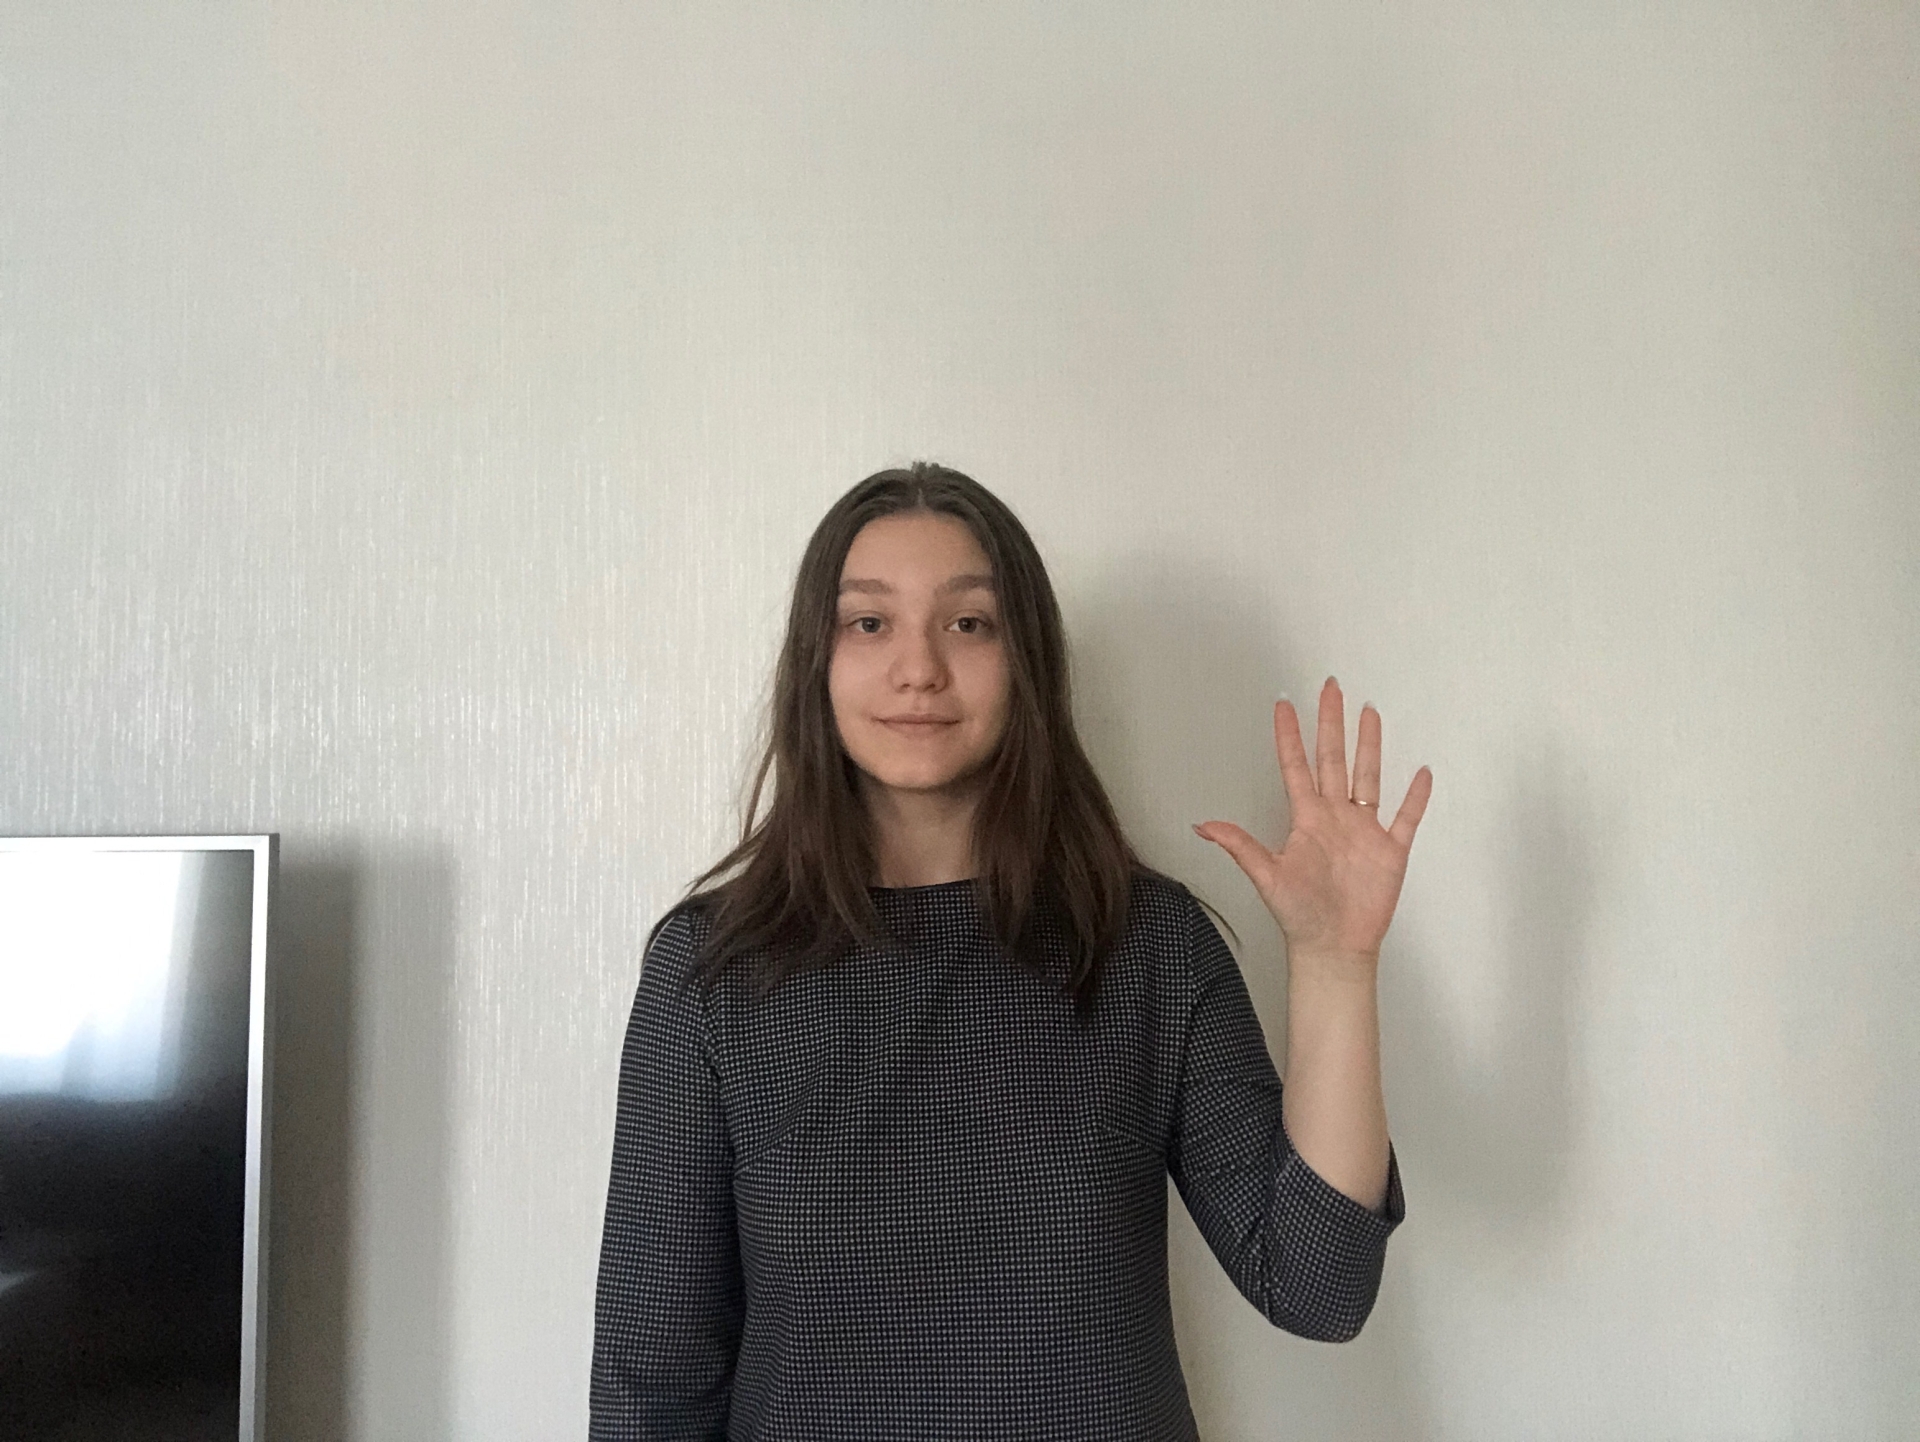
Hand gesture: palm